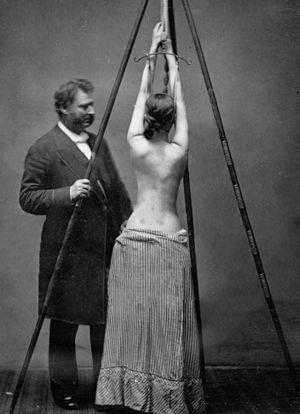
Lewis Albert Sayre est un orthopédiste américain, pionnier dans le domaine. Il a développé des techniques de tractions et a contribué à enrayer l'épidémie de choléra à New York par ses améliorations des techniques sanitaires. Sayre est l'un des principaux fondateurs du Bellevue Hospital Medical College et de l'Association médicale américaine, dont il a été le vice-président en 1866 et le président en 1880.